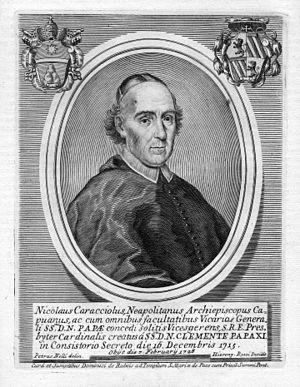
Portrait de Niccolò Caracciolo (1658-1728)
Niccolò Caracciolo est un cardinal italien du XVIIIᵉ siècle.